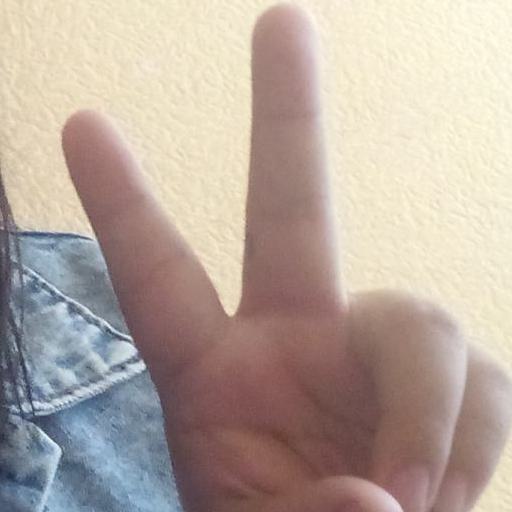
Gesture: peace